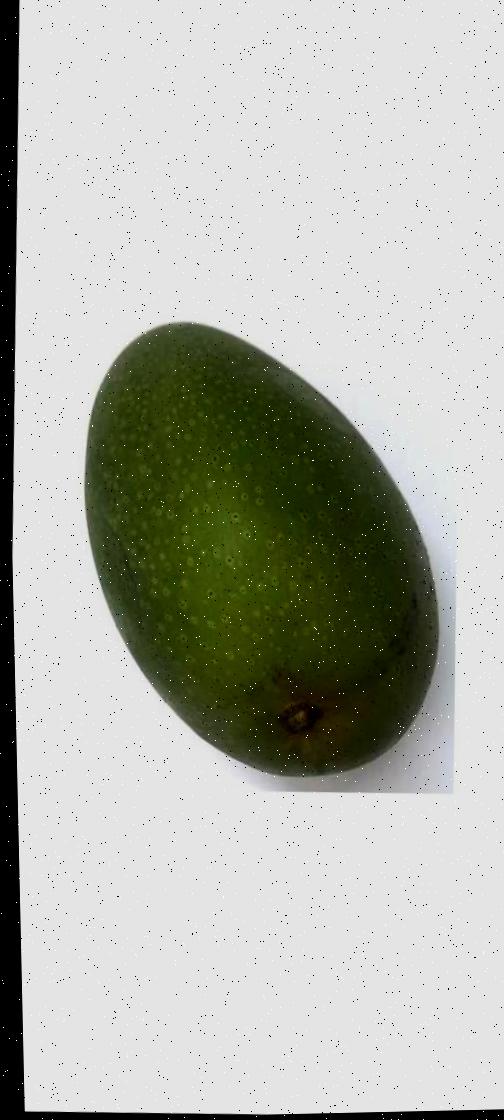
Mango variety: Ashshina Zhinuk